2015 Gold King Mine waste water spill

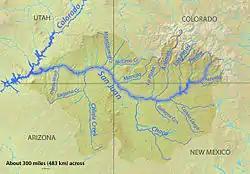
A map of the San Juan River watershed, which drains into the Colorado river, showing the northern tributary of the Animas River

The impact on the Animas River was quickly visible; one Durango-based journalist described the water color after the accident as "Tang that has been maybe mixed too thickly." The river was closed to recreation until August 14. During the closure, county officials warned river visitors to stay out of the water. Residents with wells in floodplains were told to have their water tested before drinking it or bathing in it. People were told to avoid contact with the river, including contact by their pets, and to prevent farmed animals from drinking the water. They were advised not to catch fish in the river. The Navajo Nation Commission on Emergency Management issued a state of emergency declaration in response to the spill; it has suffered devastating effects.